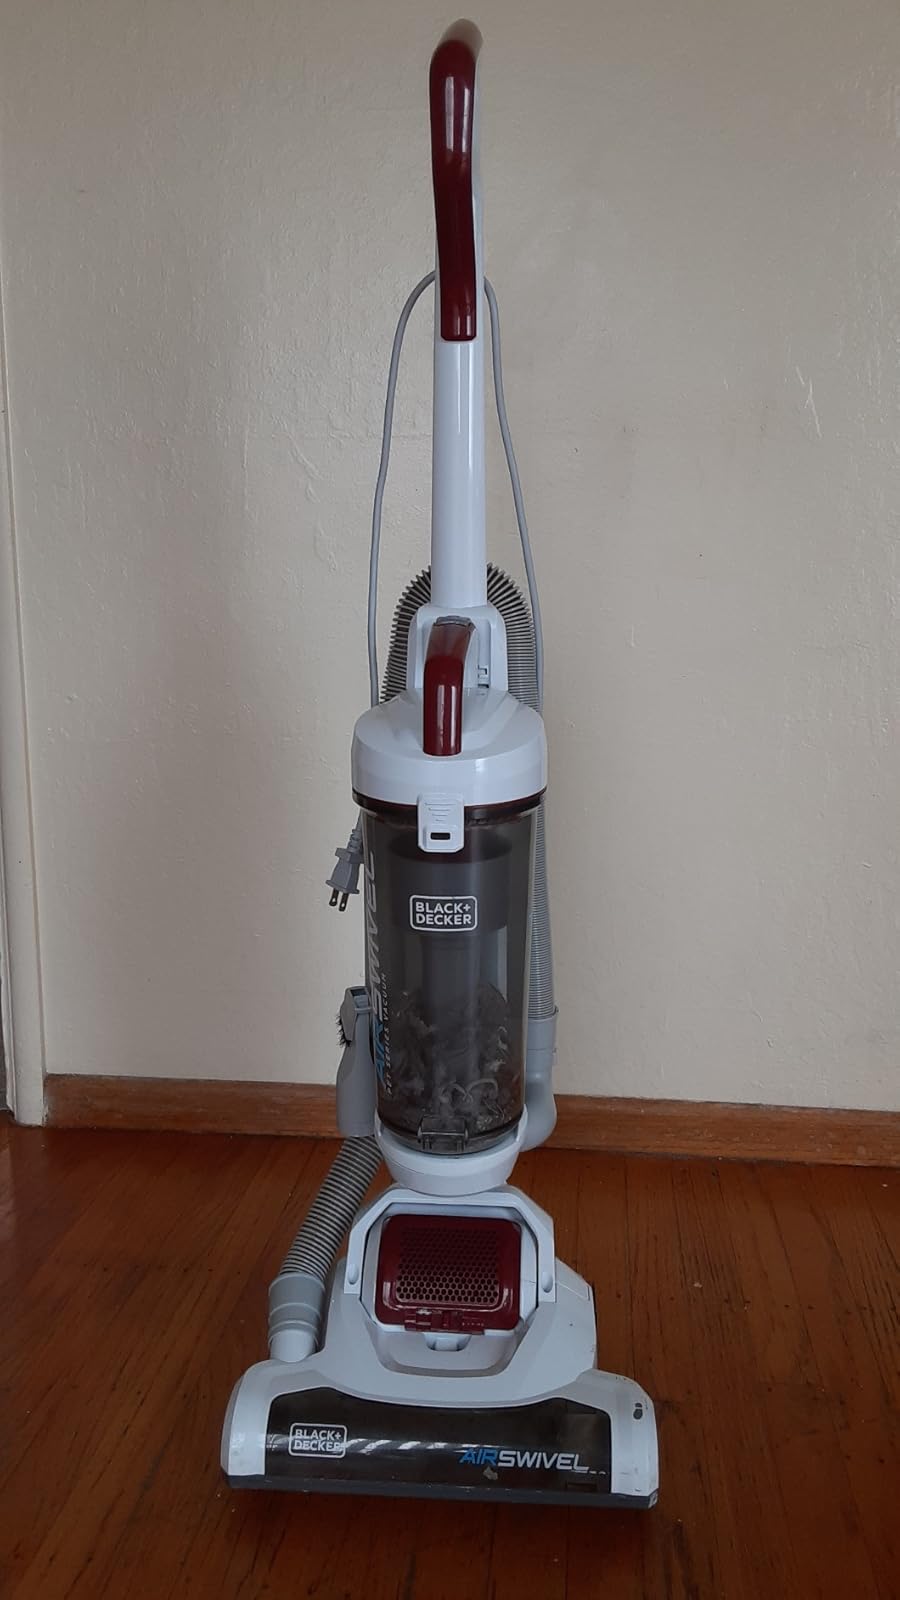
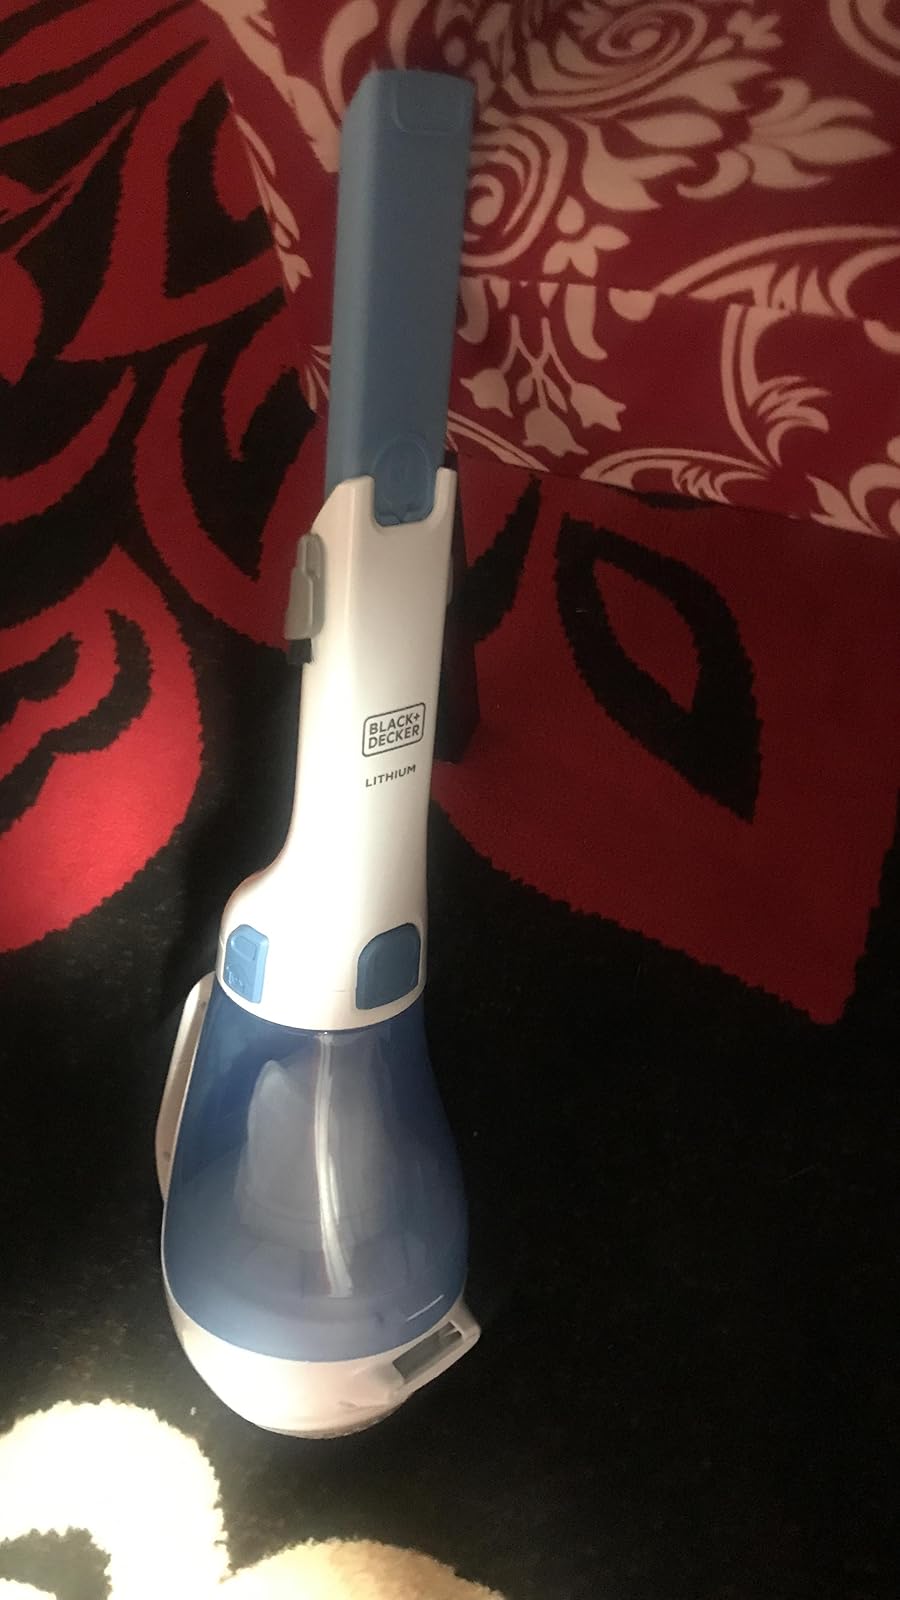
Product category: items_vacuum
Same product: no